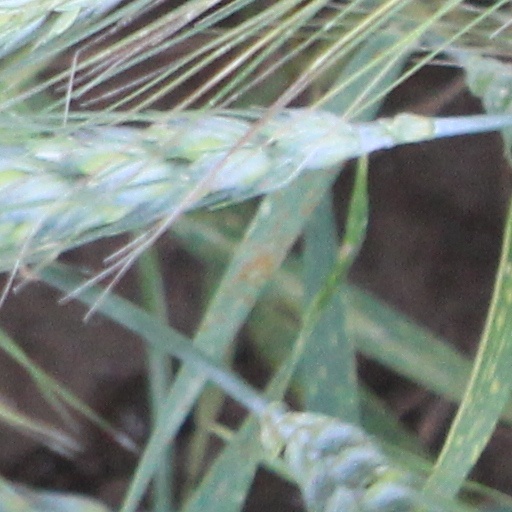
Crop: wheat